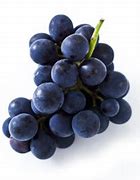
Label: Grapes